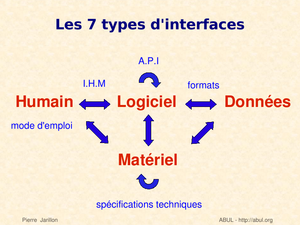
Une interface est la couche limite par laquelle ont lieu les échanges et les interactions entre deux éléments.